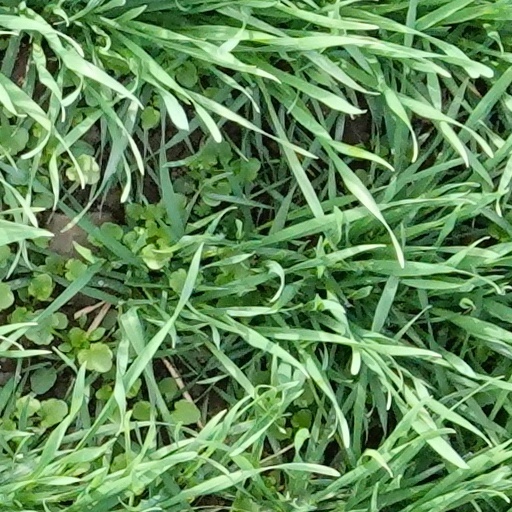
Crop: wheat